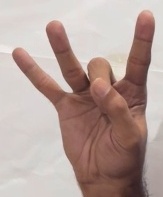
ASL sign: 8